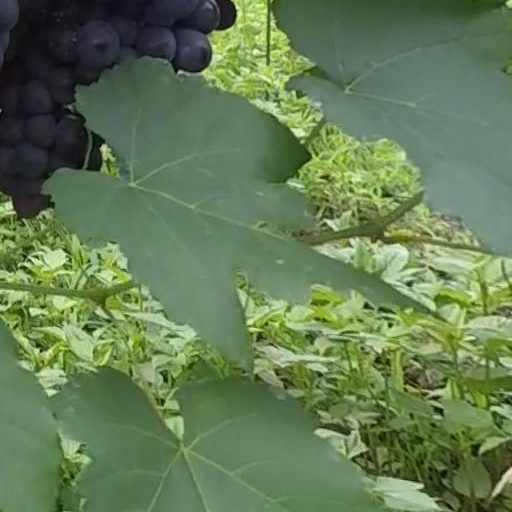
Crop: grape